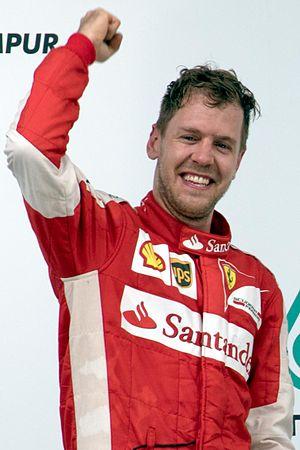
Le Grand Prix automobile de Malaisie 2015, disputé le 29 mars 2015 sur le circuit international de Sepang, est la 918ᵉ épreuve du championnat du monde de Formule 1 courue depuis 1950, la dix-septième disputée à Sepang depuis 1999, et la seconde manche du championnat 2015.
Le championnat du monde de Formule 1 2015, 66ᵉ édition du championnat du monde de Formule 1 comporte dix-neuf Grands Prix. Il débute le 15 mars 2015 à Melbourne en Australie et s'achève le 29 novembre 2015 à Abou Dabi aux Émirats arabes unis.